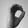
ASL letter: O